Fleetwood, Oregon

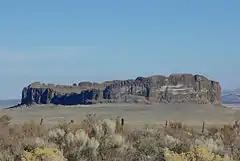
Fort Rock west of Fleetwood

The town of Fleetwood was built east of Fort Rock, a well-known geographic landmark. Fort Rock rises well above the surrounding high desert plain with a topographic prominence of approximately . Just west of Fort Rock is a small rock outcropping known as Reub Long Butte. Fort Rock Cave is located at the base of this small rocky butte. In 1938, University of Oregon professor Luther S. Cressman excavated the cave and found sandals, tools, and other human artifacts. Carbon dating showed these artifacts were over 9,000 years old.